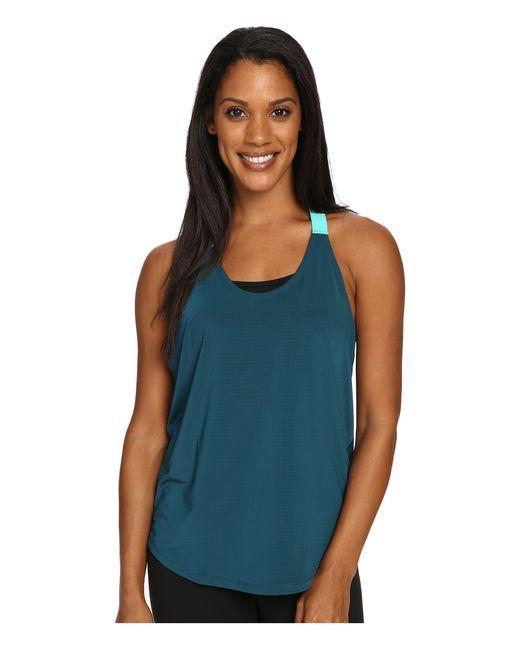
Wunderschönes ärmelloses Shirt dunkelgrün für Damen